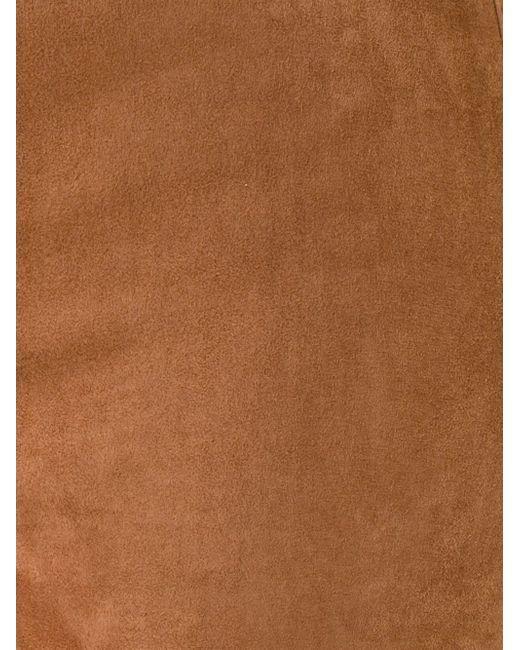
Braunes Leinen Martial für Winterjacken